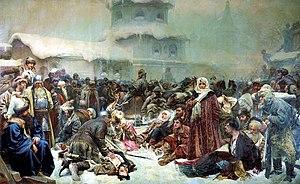
Cette page concerne l'année 1478 du calendrier julien.